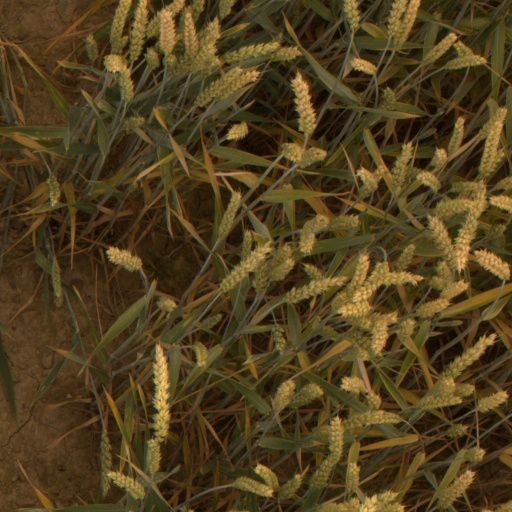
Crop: wheat